Hurricane Nicole (2022)

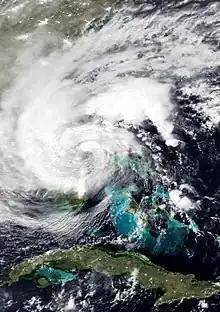
Hurricane Nicole shortly before landfall in eastern Florida on November 10

Hurricane Nicole was a sprawling late-season Category 1 hurricane in November 2022. The fourteenth named storm and eighth hurricane of the 2022 Atlantic hurricane season, Nicole formed as a subtropical cyclone on November 7, from a non-tropical area of low pressure near the Greater Antilles, and transitioned into a tropical cyclone the next day. Then, taking a path similar to that of Hurricane Dorian three years earlier, Nicole made landfall on November 9, on Great Abaco and on Grand Bahama in The Bahamas, where it strengthened into a Category 1 hurricane. On November 10, it made landfall twice in Florida, south of Vero Beach and then northwest of Cedar Key, after briefly emerging over the Gulf of Mexico. Nicole then weakened to a depression while moving over the Florida Panhandle, and then was absorbed into a mid-latitude trough and cold front over extreme eastern Tennessee the following day.